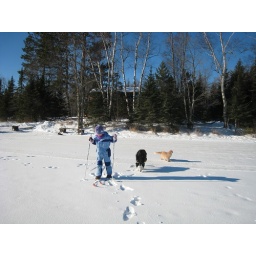
K in front of our house on her cross country skis. Taylor and Simba supervise.